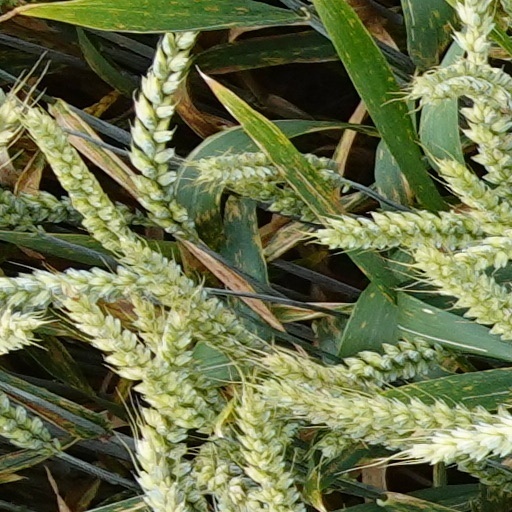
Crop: wheat